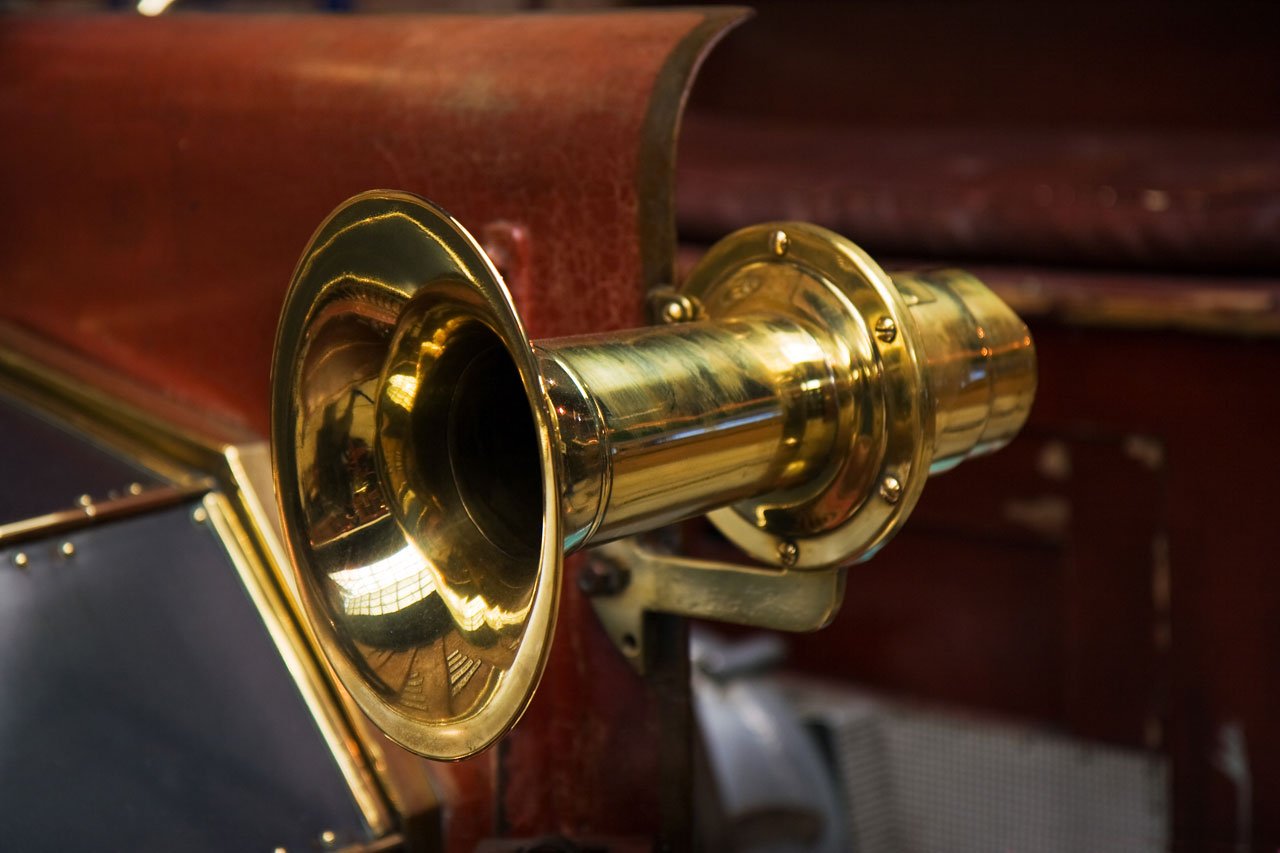
car, guitar, old, horn, metal, musical instrument, trombone, saxophone, brass, trumpet, tuba, wind instrument, klaxon, brass instrument, string instrument, sousaphone, euphonium